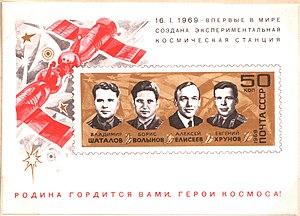
Soyouz 4 et Soyouz 5
Soyouz 4 est un vol du programme spatial de l'Union soviétique lancé le 14 janvier 1969 dans le cadre du programme Soyouz, amorcé deux ans plus tôt.
Une tentative d'assassinat de Léonid Brejnev eut lieu le 22 janvier 1969, lorsqu'un déserteur de l'Armée soviétique, Viktor Iline, tira sur un convoi transportant le dirigeant soviétique à travers Moscou. Brejnev ne fut pas touché, mais les coups de feu tuèrent un chauffeur et blessèrent légèrement plusieurs cosmonautes du programme spatial soviétique, présents dans le cortège. Iline fut arrêté et une censure complète de l'événement fut maintenue pendant des années par les autorités soviétiques.